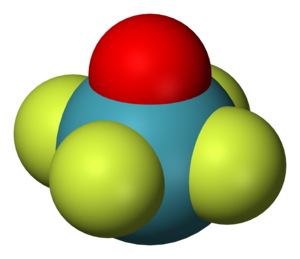
En chimie, la géométrie moléculaire pyramidale à base carrée décrit la forme de composés dans lesquels un atome central, noté A, est lié à cinq atomes, groupes d'atomes ou ligands, notés X, avec un doublet non liant, noté E, sur l'atome central. Les cinq ligands définissent les sommets d'une pyramide à base carrée. Cette configuration est notée AX₅E₁ selon la théorie VSEPR.